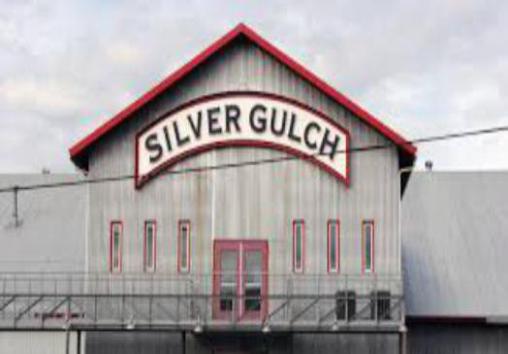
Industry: Food